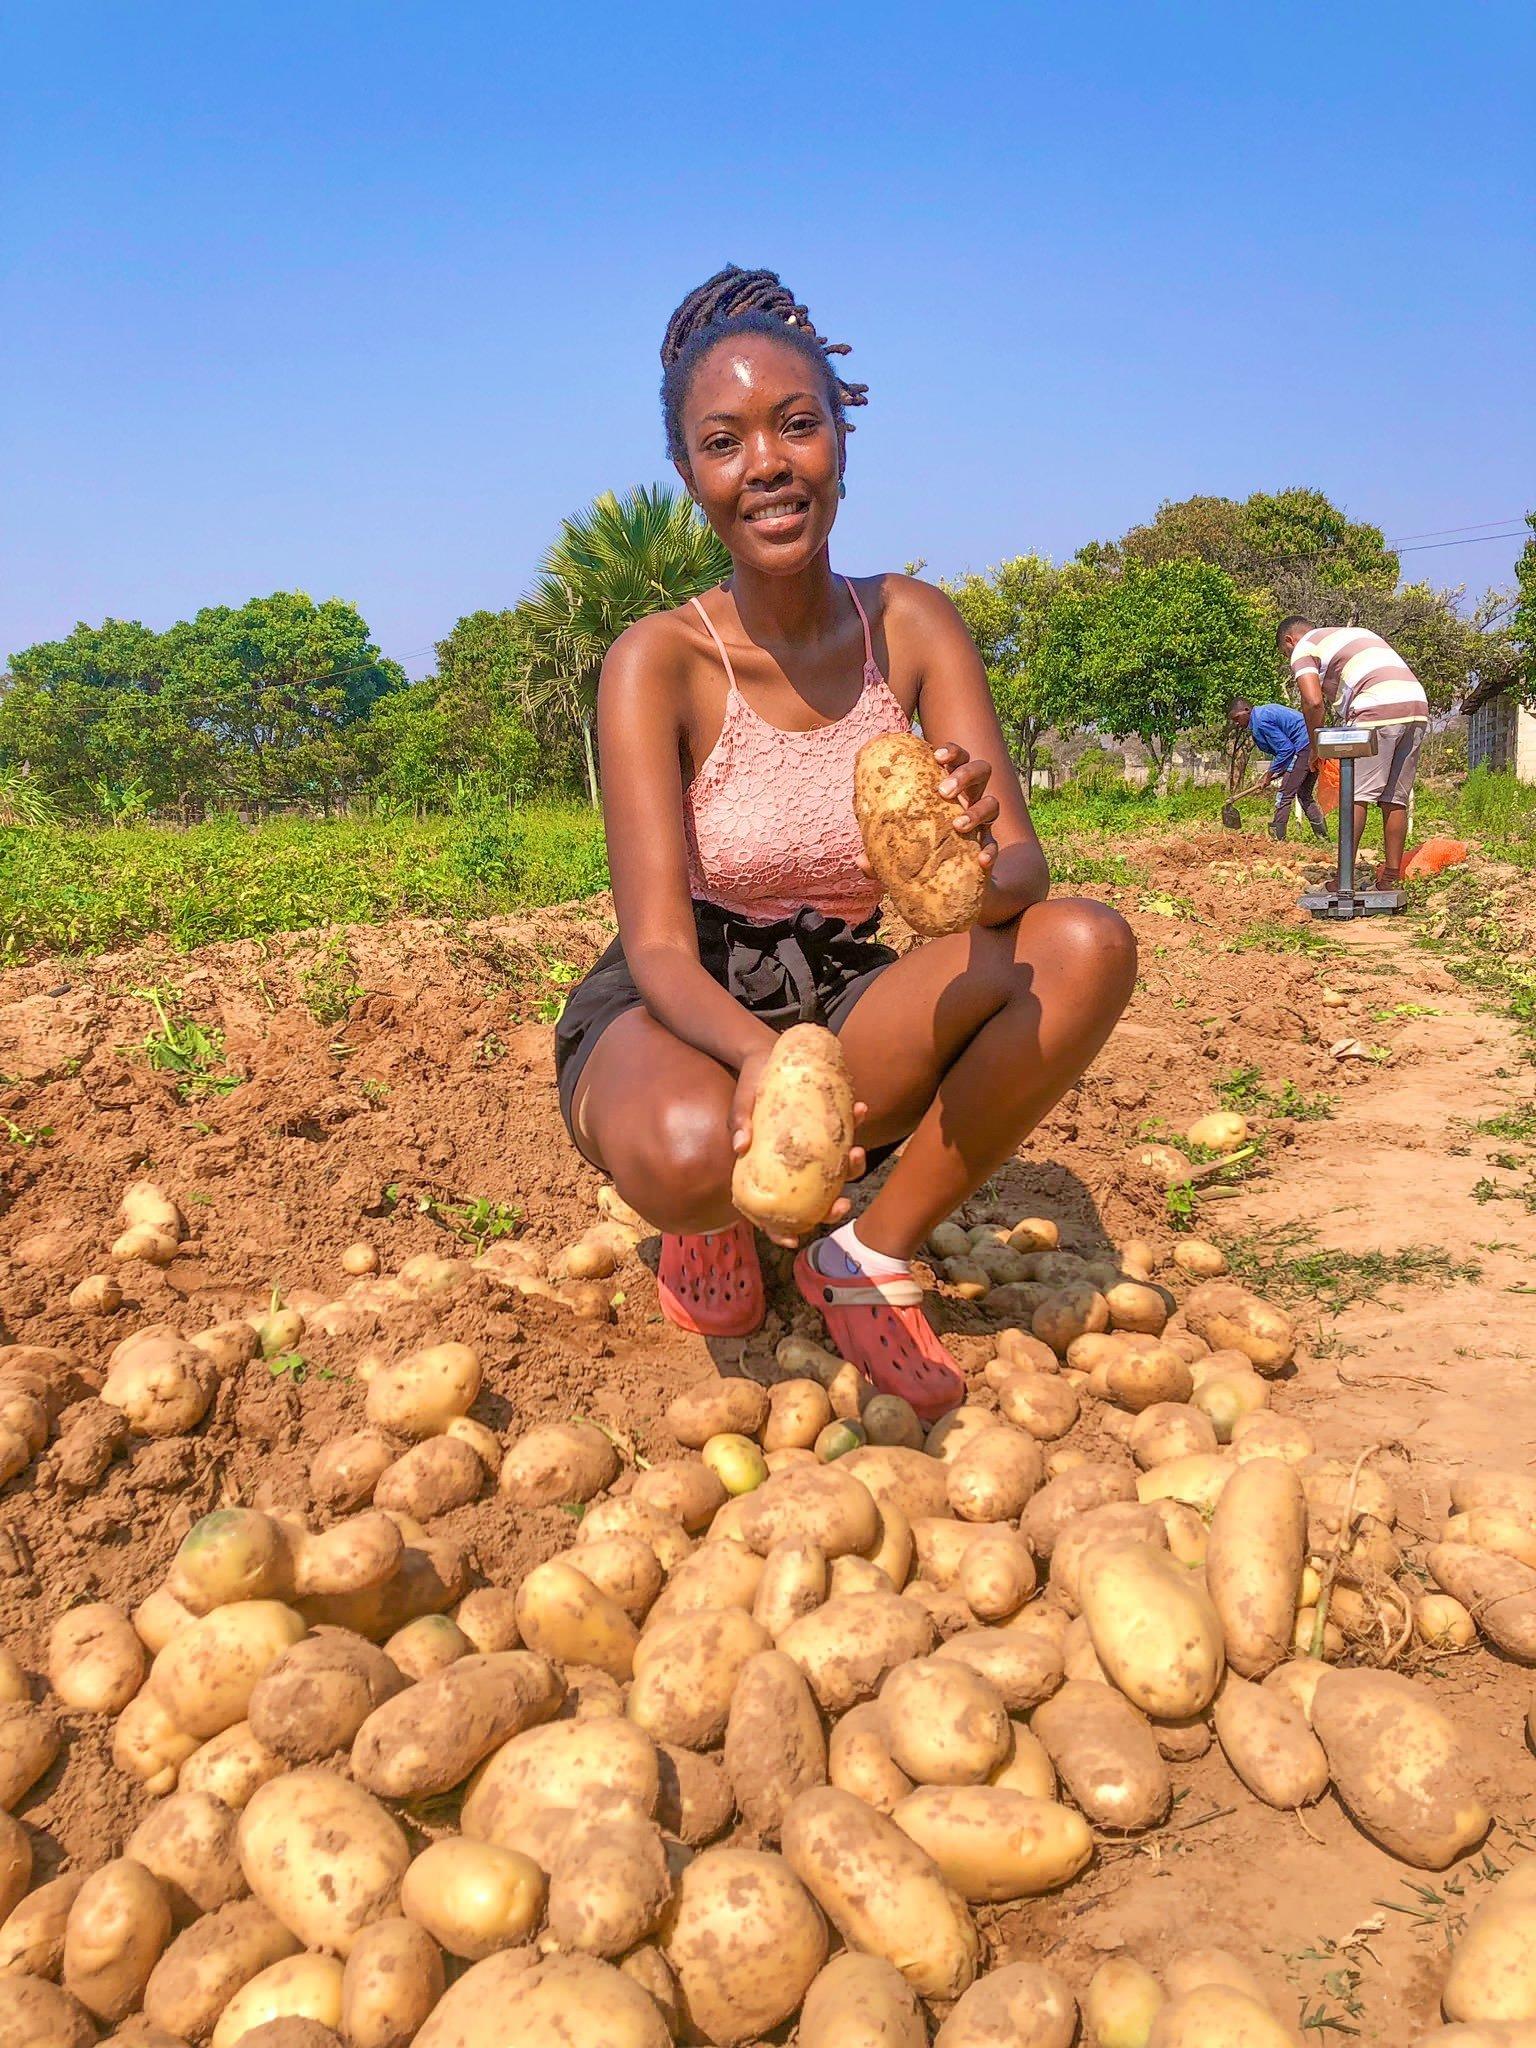
Mkulima amepiga magoti shambani akishika viazi viwili mkononi, mbele yake Kuna rundo kubwa la viazi vilivyovunwa, kwa nyuma mkulima mwingine anaendelea na kazi ya kuvuna.